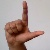
The image shows a hand gesture representing the letter 'L' in Indian Sign Language.